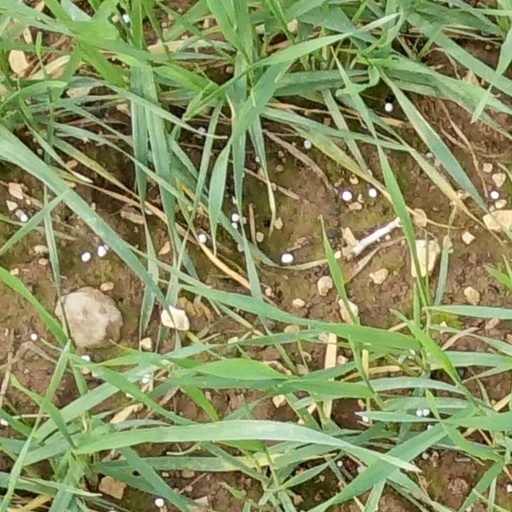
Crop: wheat